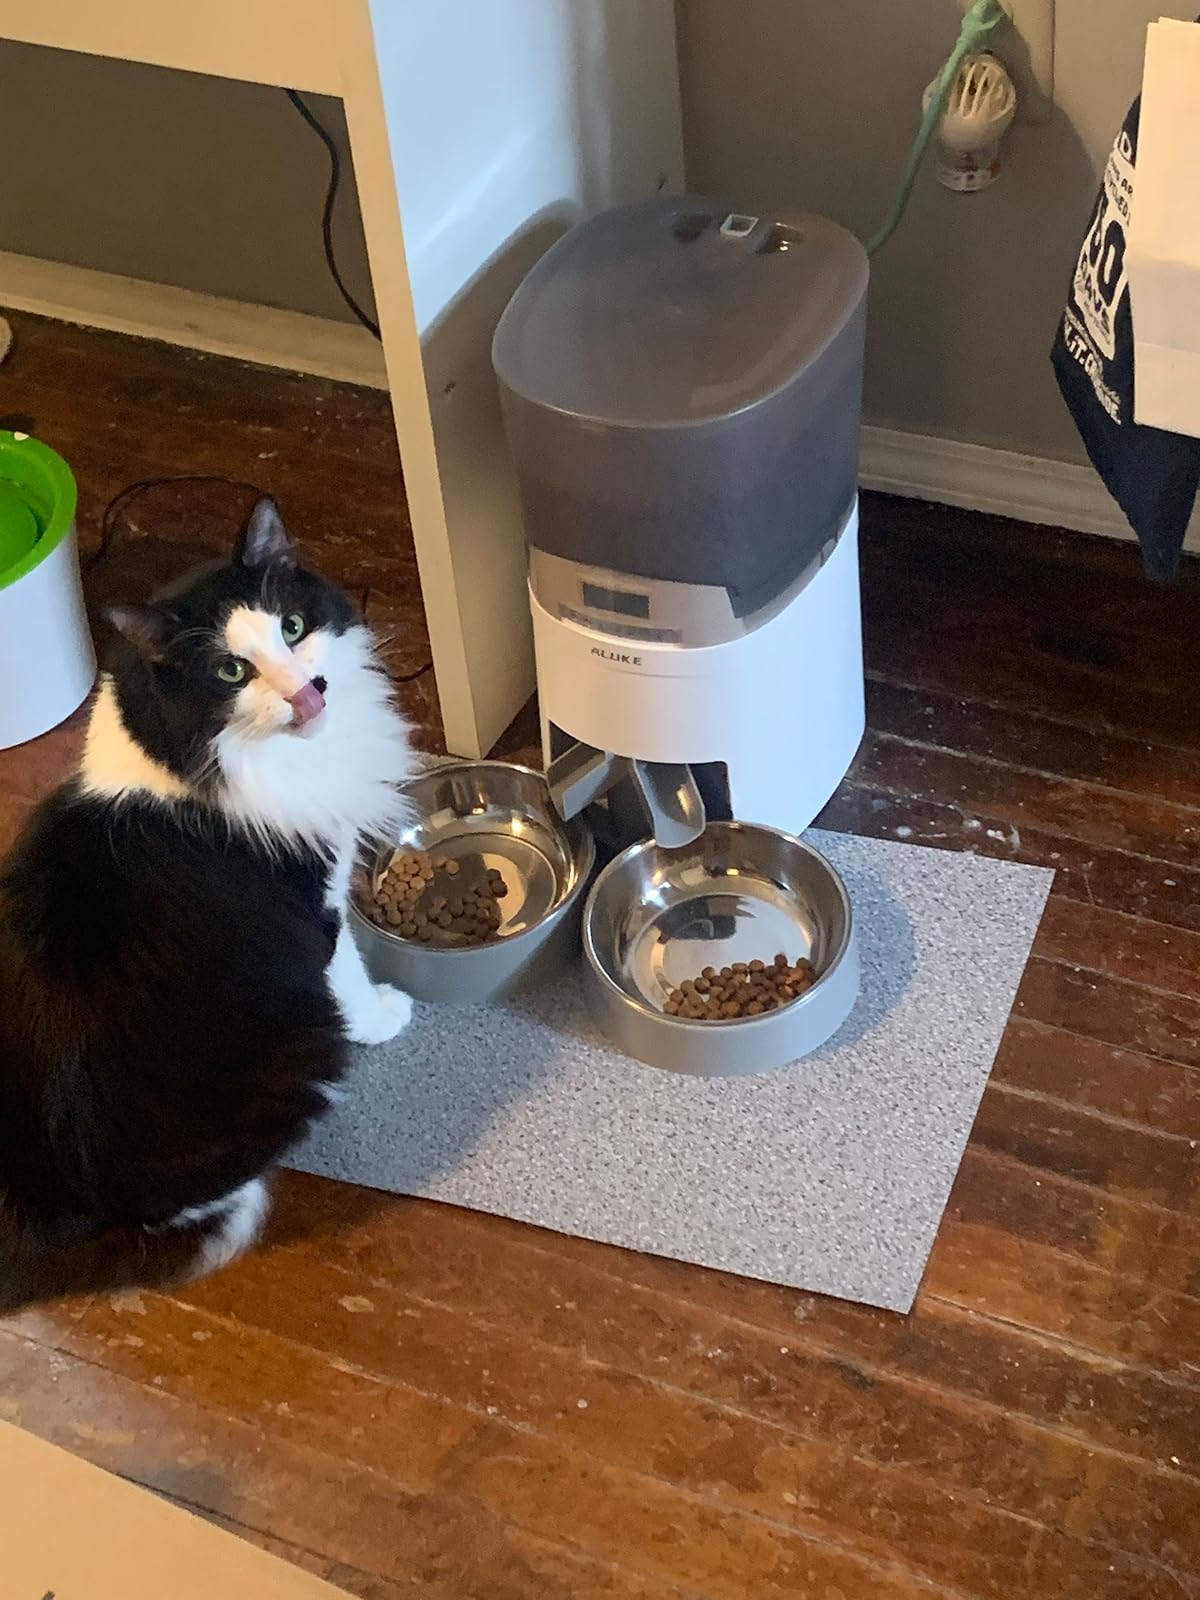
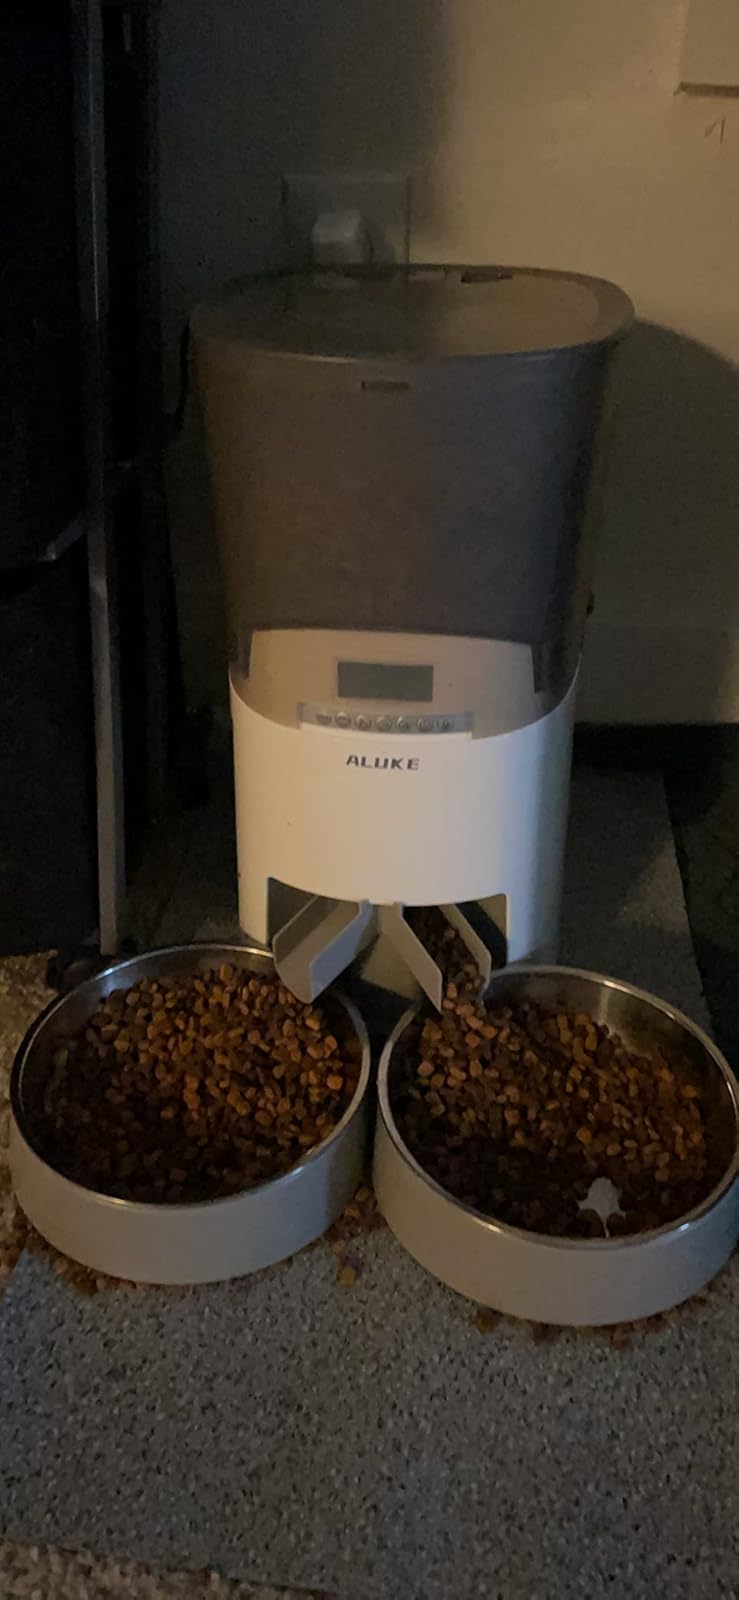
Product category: items_feeder
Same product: yes